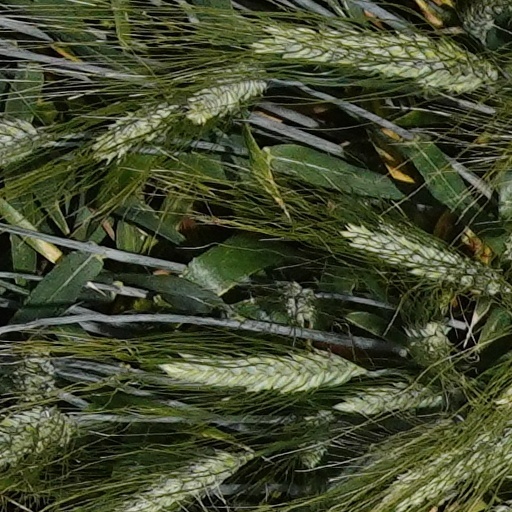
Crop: wheat